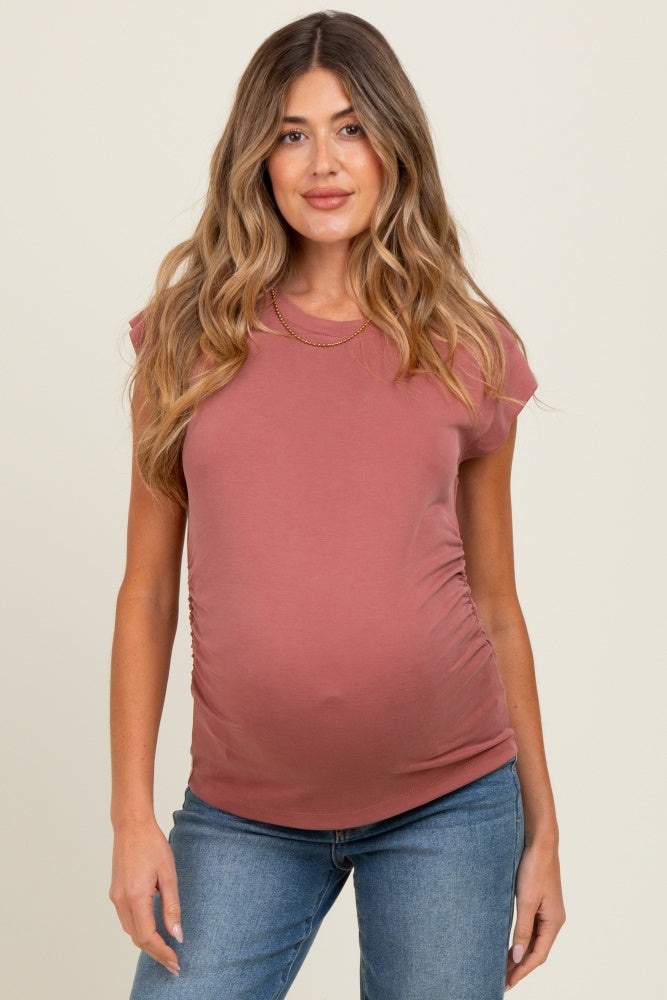
Rust Side Ruched Maternity Short Sleeve Top
Details
Category: Apparel & Accessories > Clothing > Maternity Clothing > Maternity Tops > Shirts